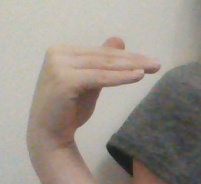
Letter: khaa